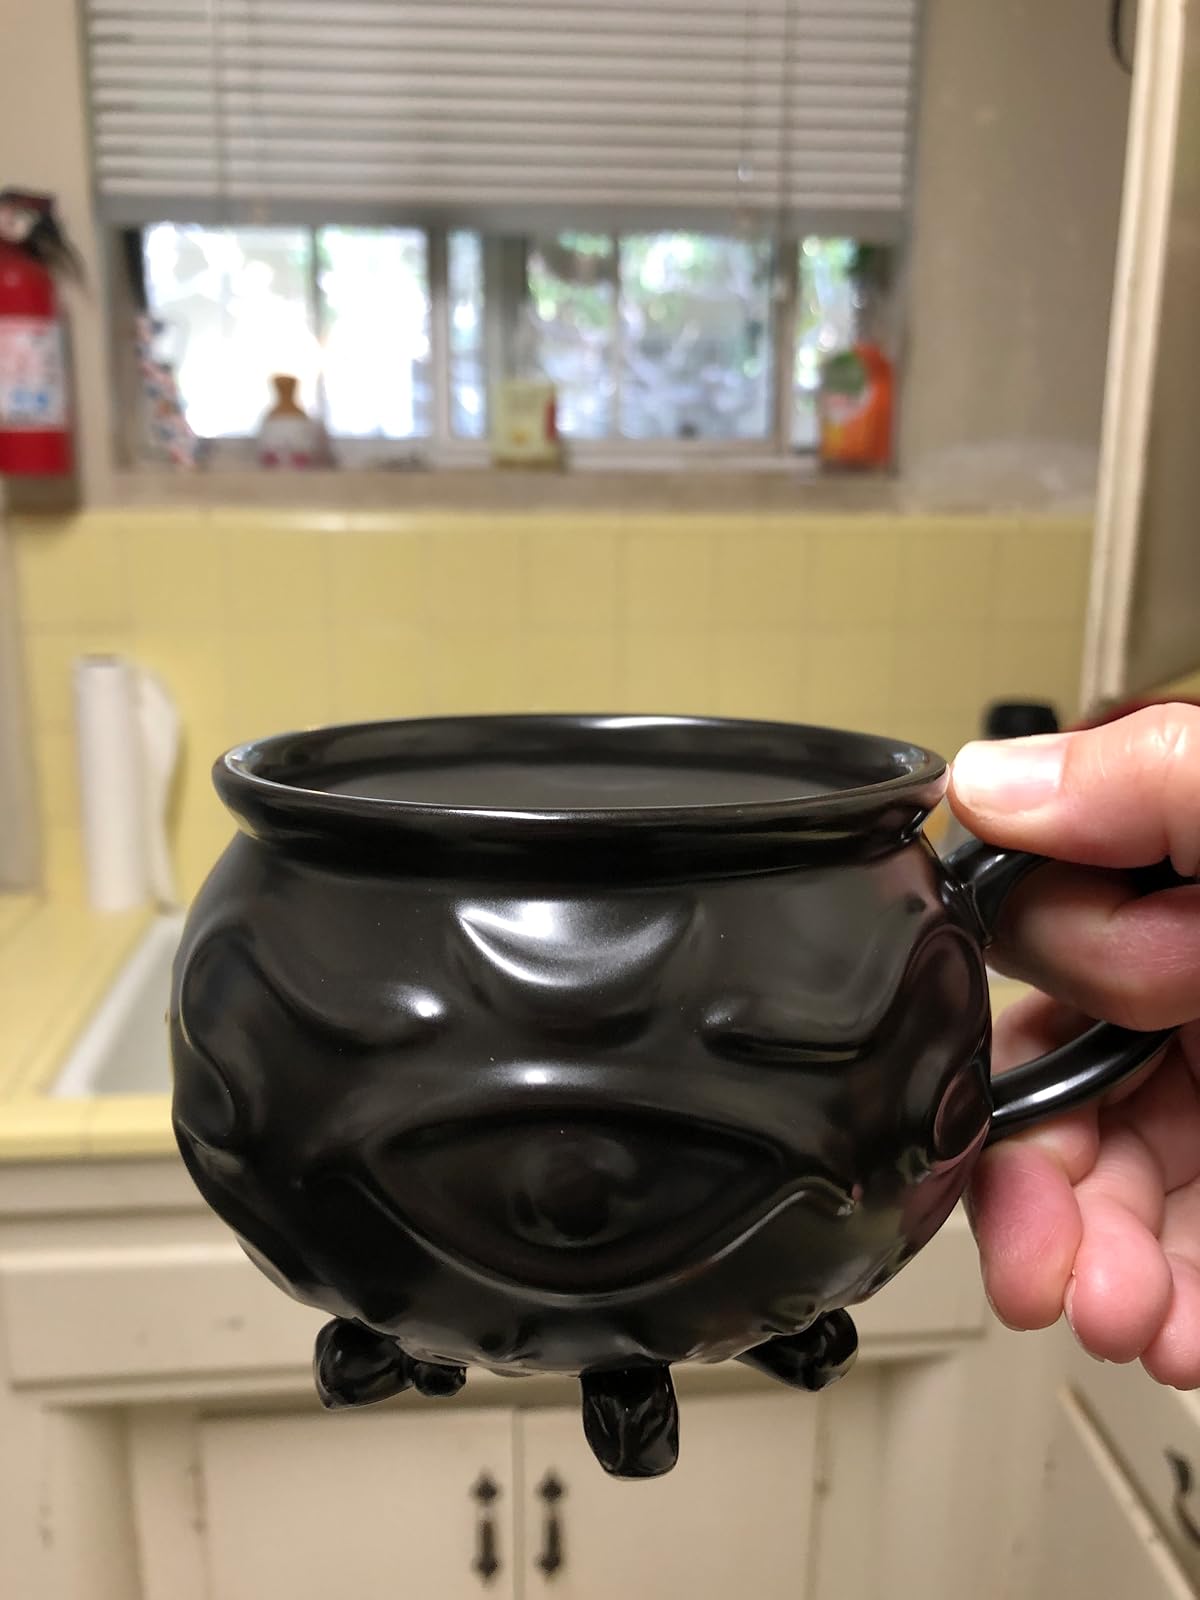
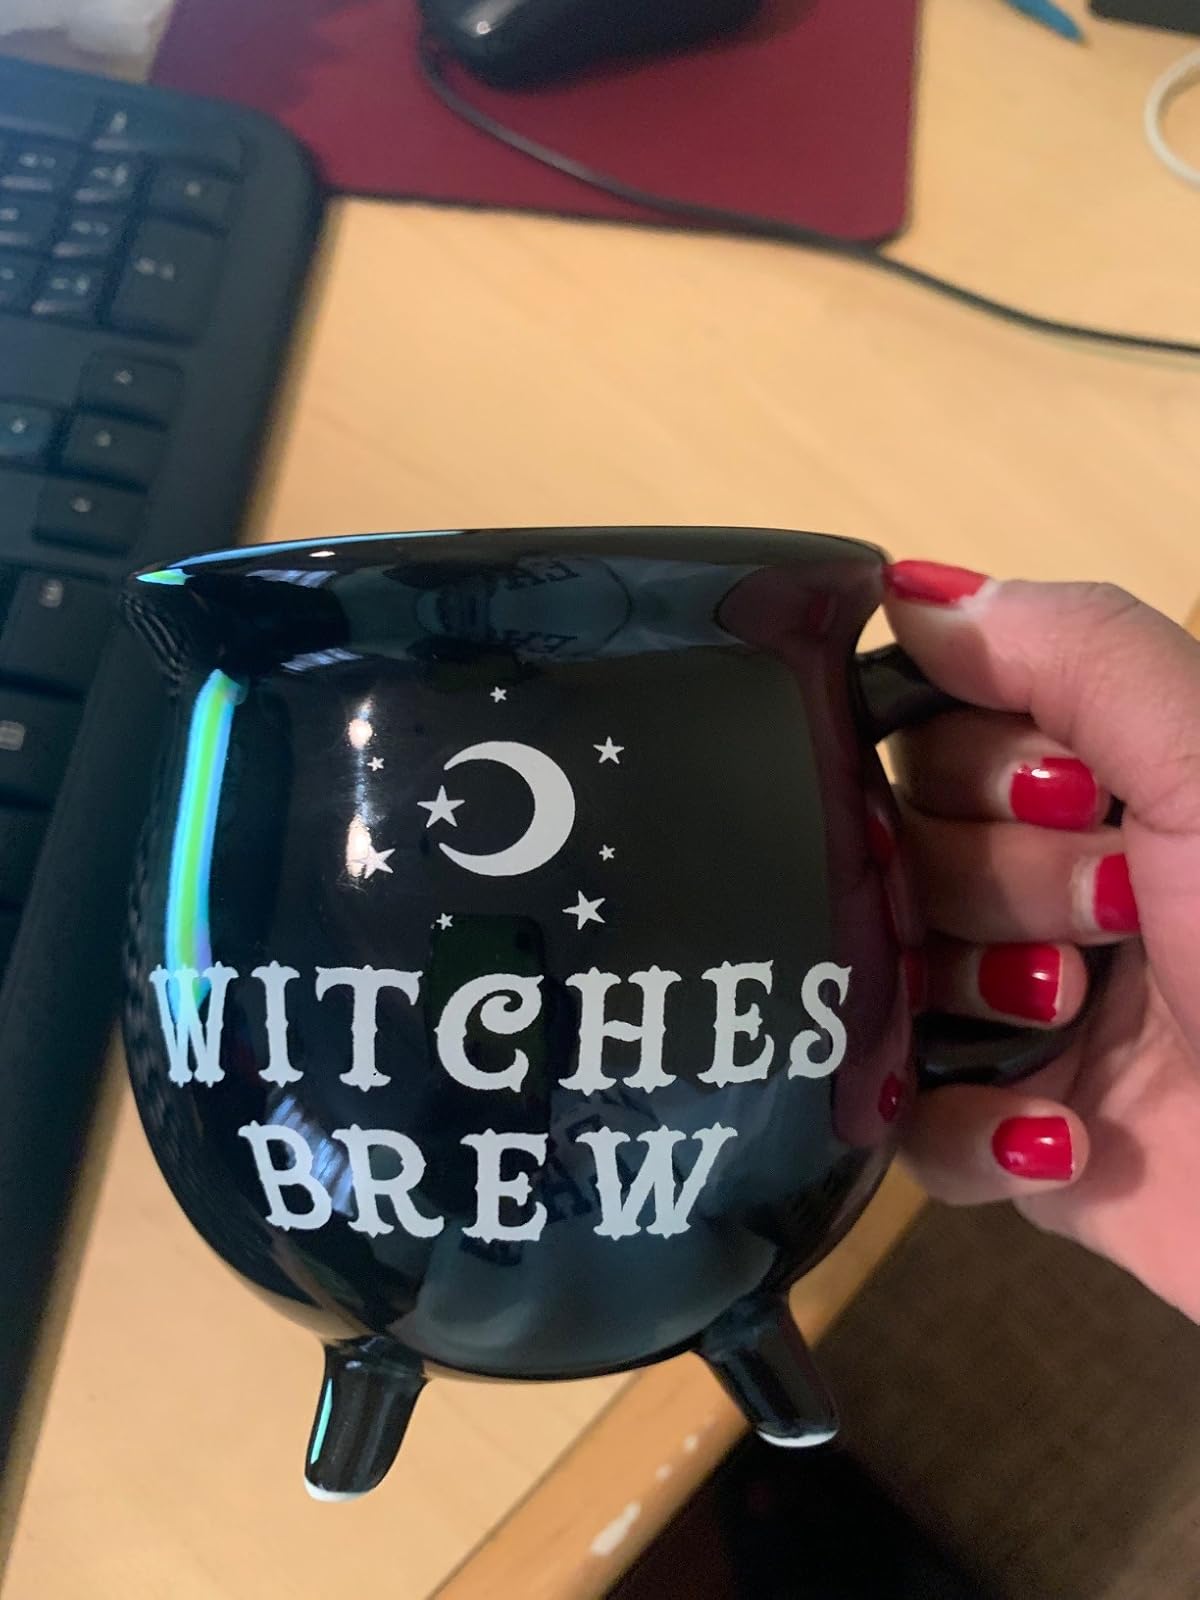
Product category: items_mug
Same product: no